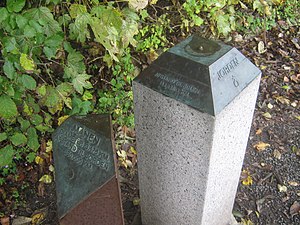
Planetstien (Lemvig)
Jorden og Månen på planetstien.
Jorden og månen på planetstien i Lemvig, Midtjylland. Cirklen er synkronbanen (36.000 km)"
Planetstien i Lemvig er en sti, udformet som en model af Solsystemet i målestokken 1:1 milliard. Den består af en række skulpturer, der er opstillet i landskabet langs Lem Vig. Den er en del af Lemvig Museum.